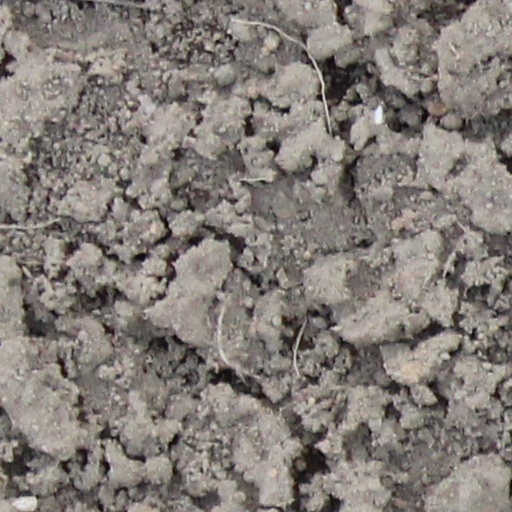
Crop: wheat